Eighth Route Army

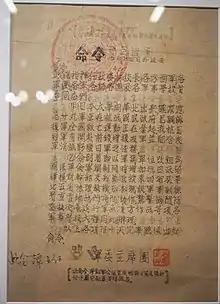
In July 1937, the Presidium of the Central Military Commission of the Chinese Communist Party issued an order for the Chinese Red Army to reorganize into the National Revolutionary Army and stand by for the anti-Japanese front line.

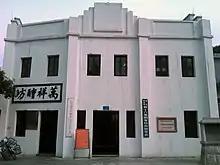
Former site of the Eighth Route Army Office in Guilin.

The Eighth Route Army, officially titled as the 18th Group Army, was a group army nominally under the banner of the National Revolutionary Army (NRA) of the Republic of China, established in 1937 as part of the Second United Front against Japan.